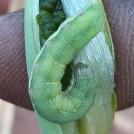
Crop: Onion
Condition: caterpillar-p